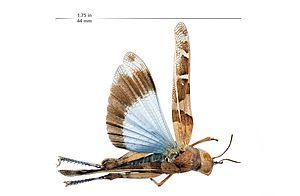
Oedipoda caerulescens est une espèce d'insectes orthoptères de la famille des Acrididae. Il peut être nommé Criquet à ailes bleues, Criquet à ailes bleues et noires, Criquet bleu, Criquet rubané, Œdipode bleuâtre, Œdipode bleue, Œdipode turquoise...